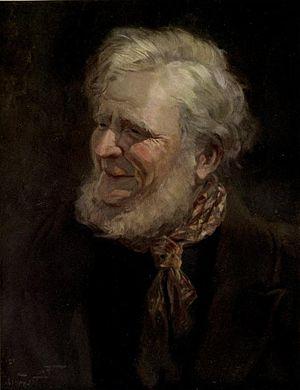
David Copperfield ou L'Histoire, les aventures et l'expérience personnelles de David Copperfield le jeune API : [ˈdeɪ.vɪd ˈkɒ.pə.ˈfiːld]) est le huitième roman de Charles Dickens et le premier de cet auteur à présenter un narrateur à la première personne. Il a été publié en vingt numéros et dix-neuf parutions, par Bradbury and Evans, entre 1849 et 1850, avec des illustrations de Hablot Knight Browne, dit Phiz.